Vučji zub

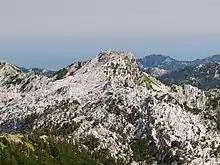
Vučji zub from the Bijela gora ("Original text: 24.05.2002 recorded in the Orjen")

Vučji zub (trans. "Wolf's tooth") is at 1805 m one of the higher peaks in the Orjen masif.